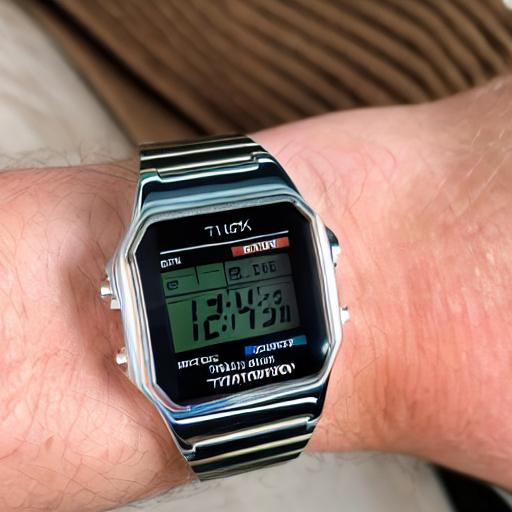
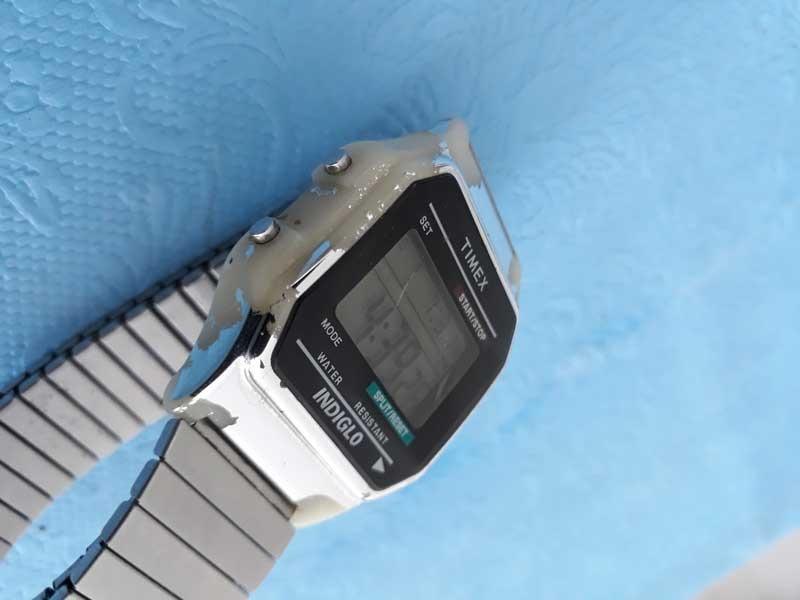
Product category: accessories_watch
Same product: no